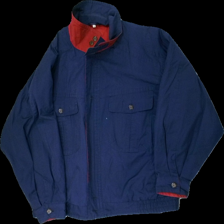
View: front
Type: Outerwear
Category: Men
Brand: Not in the list
Brand text on label: Browie
Colors: Blue, Red
Material: 54% polyester, 46% cotton
Cut: Regular
Size: S
Season: All
Trend: 80s
Price range: 100-150
Recommended usage: Reuse